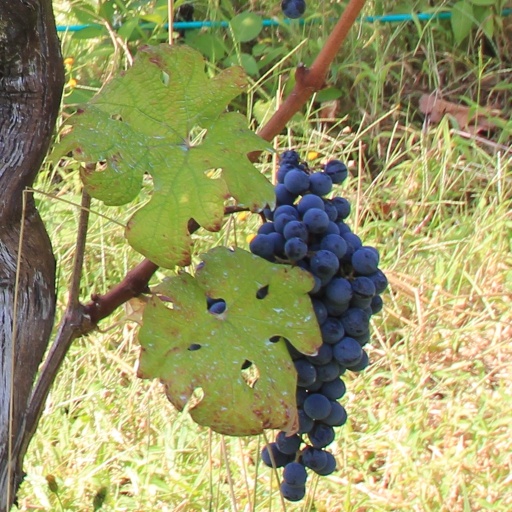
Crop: grape